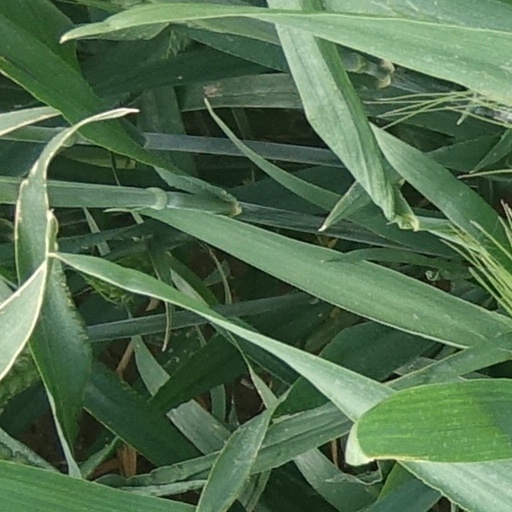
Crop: wheat